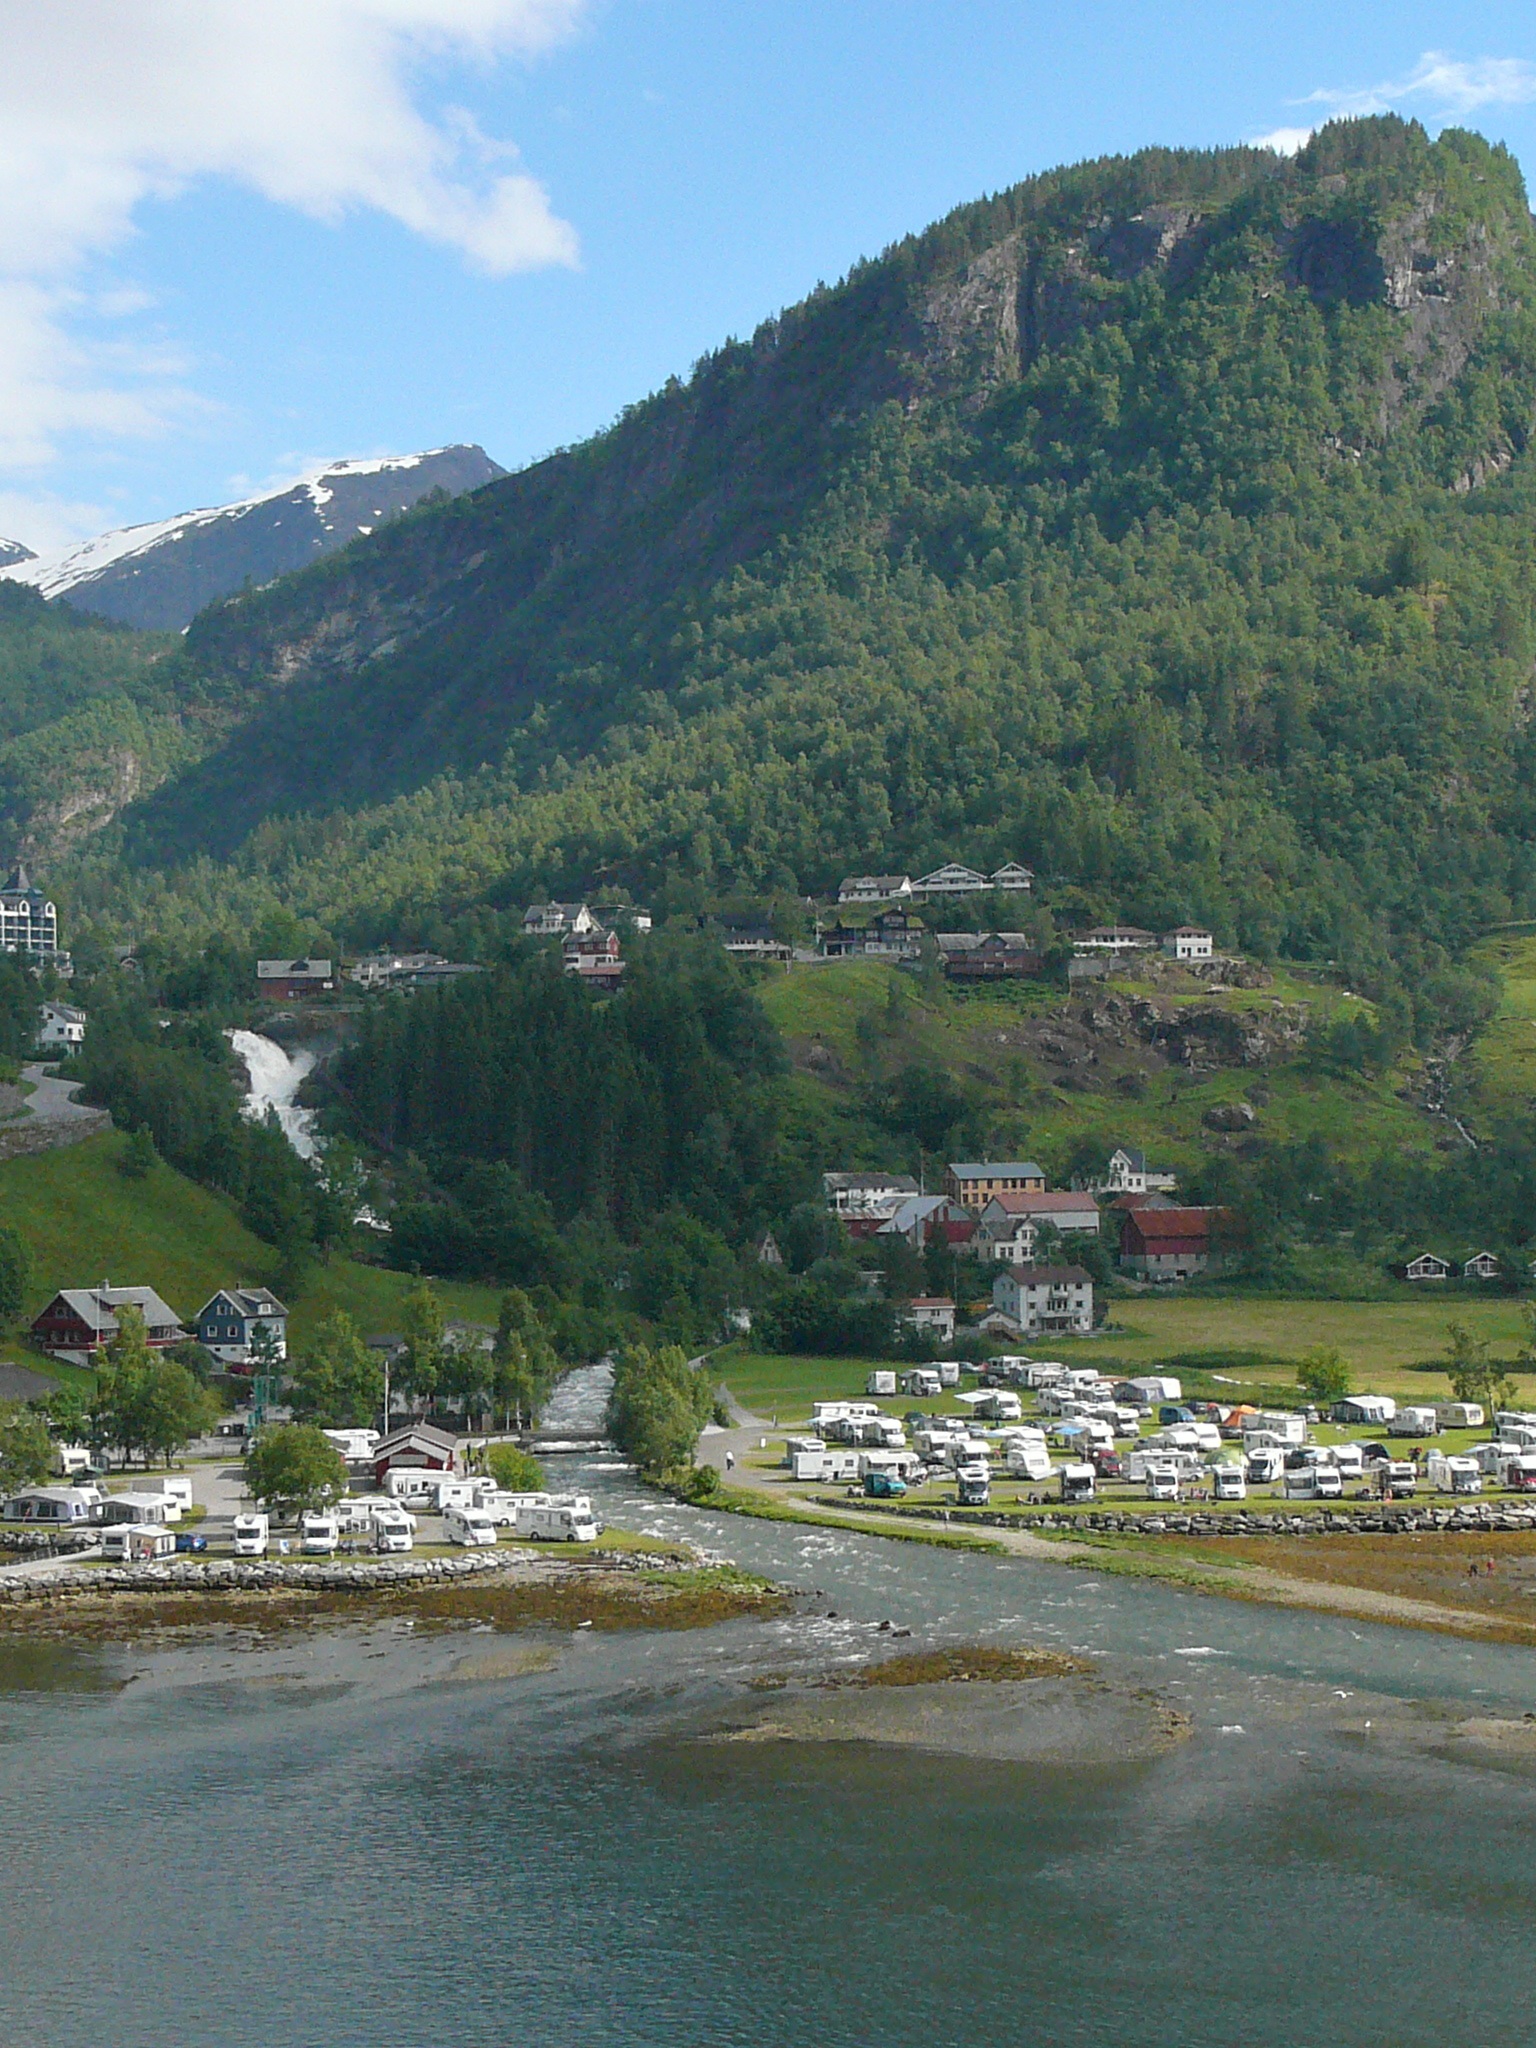
landscape, sea, coast, nature, mountain, hill, lake, river, mountain range, vacation, cove, bay, fjord, reservoir, body of water, cruise, place, mountains, loch, norway, geiranger, cruises, landform, geirangerfjord, ship travel, holiday cruise, geographical feature, mountainous landforms, overlooking geiranger